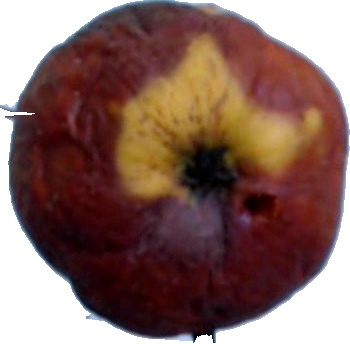
Label: apple_rotten_1